Louisa Baring, Lady Ashburton

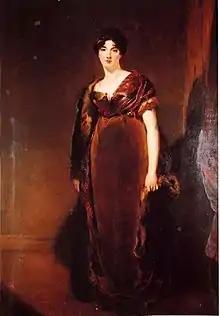
Louisa's mother, Mary Mackenzie, painted by Thomas Lawrence

Louisa Caroline Stewart-Mackenzie was born on 5 March 1827 at Seaforth Lodge, Stornoway, on the Isle of Lewis, Scotland, the youngest daughter and sixth child of James Alexander Stewart-Mackenzie (1784–1843), a Scottish politician and British colonial administrator, and his wife Mary Elizabeth Frederica Mackenzie (1783–1862), known as "The Hooded Lassie". Her name Louisa honoured the isle of her birth. Her early childhood was spent at Brahan Castle near Dingwall, which her mother had inherited from the Seaforth family. In adolescence, she lived in Ceylon (now Sri Lanka), while her father was governor and then in 1841, the family moved to Corfu, Greece, when he became Lord High Commissioner of the Ionian Islands. Upon his death in 1843 the family returned to Brahan Castle, where Louisa lived until her marriage.